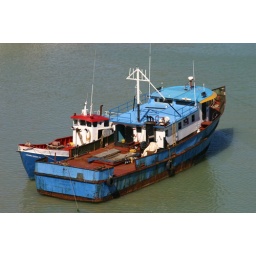
A rusty home in the bay of Antigua